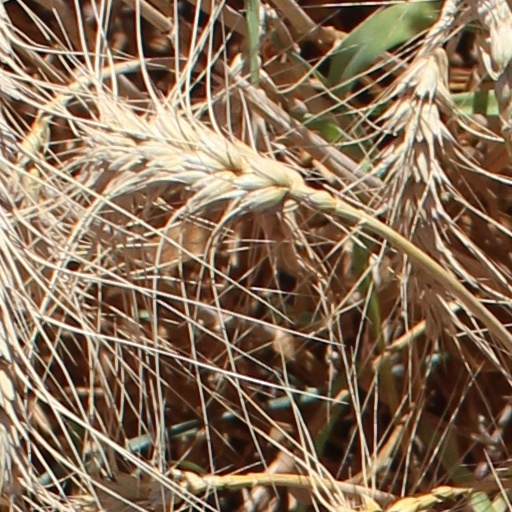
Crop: wheat